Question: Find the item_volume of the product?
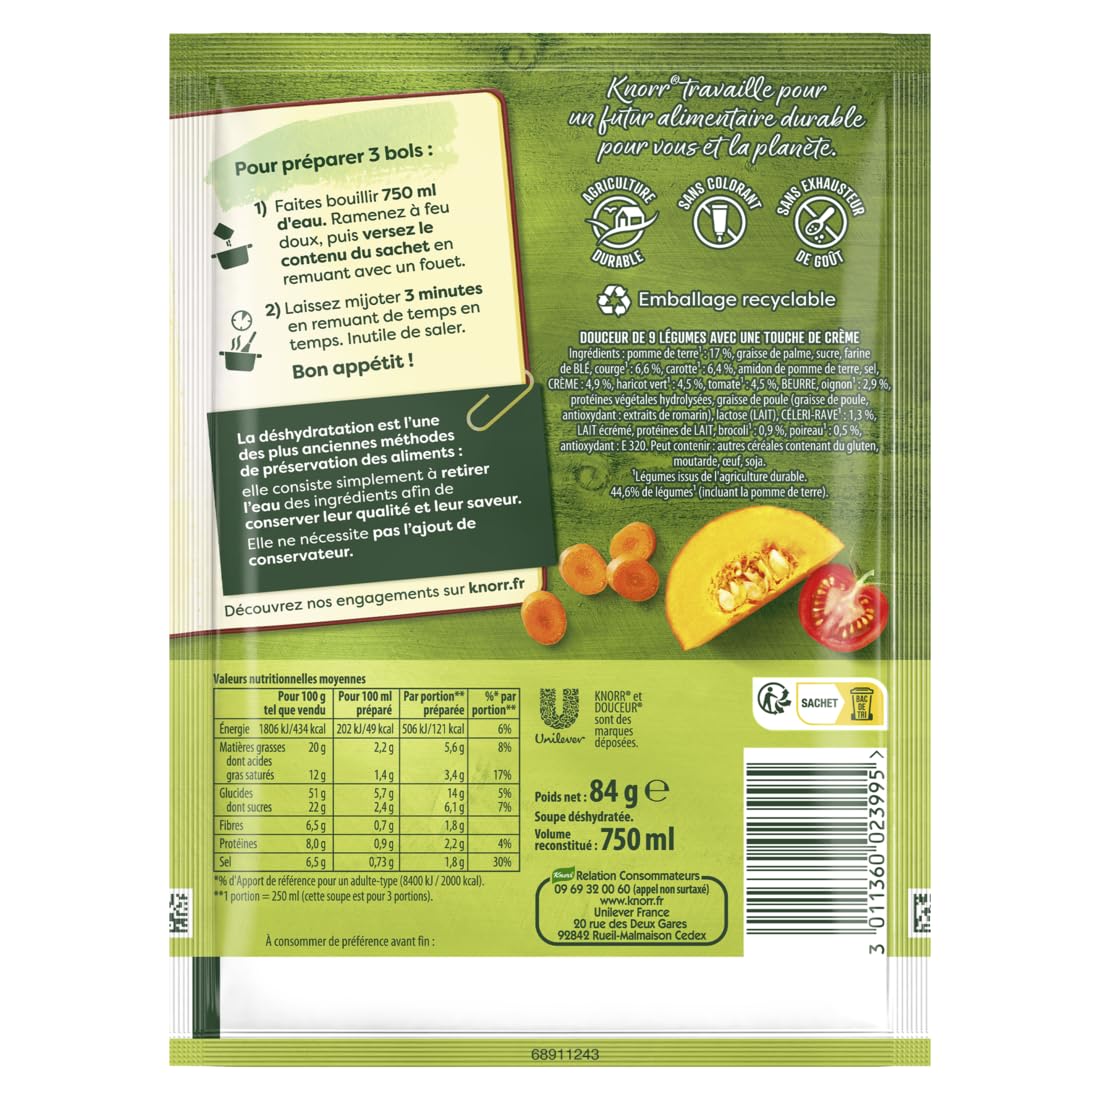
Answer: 750.0 millilitre